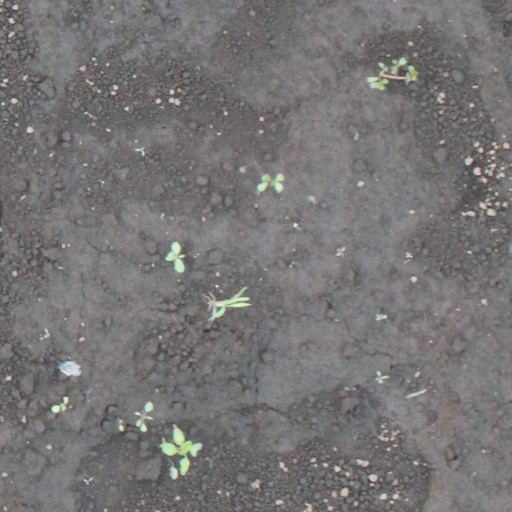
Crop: soybean